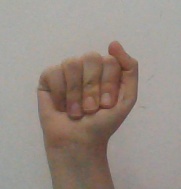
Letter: saad